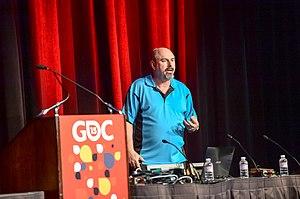
Yars' Revenge est un jeu vidéo de shoot 'em up initialement développé et édité par Atari, conçu par Howard Scott Warshaw et sorti en 1981 sur Atari 2600. Yars' Revenge est le jeu original le plus vendu pour Atari 2600.
E.T. the Extra-Terrestrial est un jeu d'aventure développé et édité par Atari le 2 décembre 1982 sur Atari 2600. Reprenant des éléments et la trame globale du film E.T., l'extra-terrestre dont il est l'adaptation, il propose au joueur d'incarner E.T., à la recherche des trois éléments constituant l'émetteur. Quand les pièces réparties aléatoirement dans des fossés sont acquises, E.T. peut appeler son vaisseau pour repartir dans l'espace.